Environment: lab
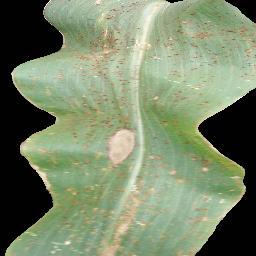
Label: common_rust